Burgh Castle (Roman fortification)

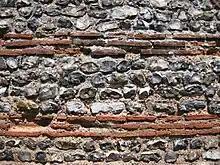
Close-up of the flint and brick construction of the perimeter wall

In the 11th and 12th centuries a motte was constructed in the south-west corner, using the Roman fort as a bailey. The motte was partly removed in around 1770, in 1839 it was completely levelled. The ditch was in-filled in the same year. Archaeological excavations identified a timber tower on the motte, with the bailey, of the castle located to the northeast of the motte.